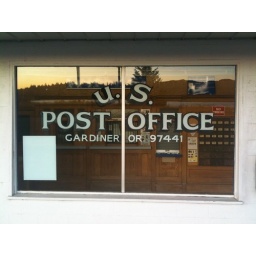
I really liked the window sign in this Post Office in Gardiner, OR.